Vlado Georgiev

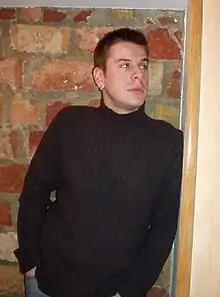
Georgiev in 2006

Vladimir "Vlado" Georgiev (born 6 June 1976) is a Serbian singer-songwriter and producer, one of the prominent musicians in the Balkans.